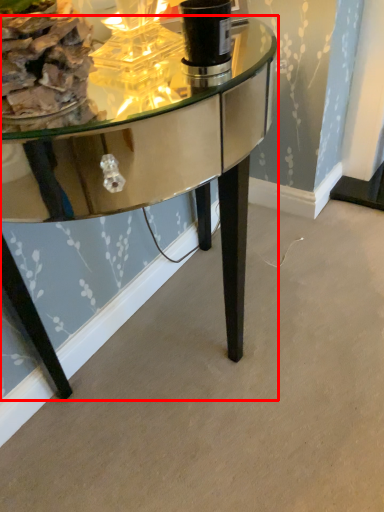
Question: From the image's perspective, where is table (annotated by the red box) located relative to food? Select from the following
(A) below
(B) above
Answer: A